Tea with the Black Dragon

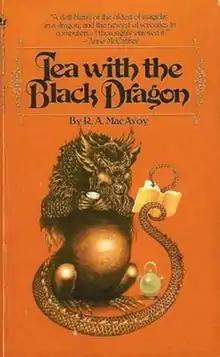
Cover of first edition (paperback)

Tea with the Black Dragon is a 1983 fantasy novel by American writer R. A. MacAvoy. It led to a sequel, "Twisting the Rope".